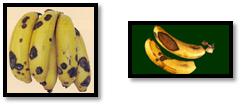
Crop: unknown
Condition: banana_banana_anthracnose